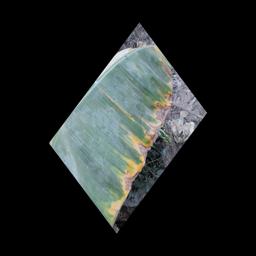
Label: POTASSIUM DEFICIENCY